Memorial Complex of Participants of the Great Patriotic War (Shusha)

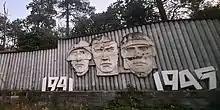
Image from the Memorial Complex of the Participants of the Great Patriotic War in Shusha. The image was taken during the Shusha Human Rights project organized by the Baku Human Rights Club.

Memorial complex of the participants of the Great Patriotic War is a monument located on Khalil Mammadov Street in the city of Shusha, Azerbaijan. It is dedicated to the participants of the Second World War.